Out of This World (British TV series)

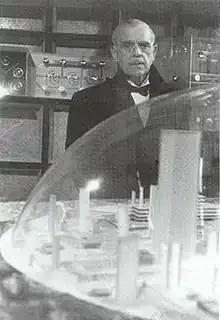
Boris Karloff hosting "Out of this World"

Out of This World is a British science fiction anthology television series made by the ITV franchise ABC Weekend TV for ITV. It was broadcast on ITV in 1962. A spin-off from the "Armchair Theatre" anthology series, each episode was introduced by the actor Boris Karloff. Many of the episodes were adaptations of stories by science fiction writers including Isaac Asimov, Philip K. Dick and Clifford D. Simak. The series is described by the British Film Institute as a precursor to the BBC science fiction anthology series "Out of the Unknown," which was created and produced by "Out of This World" creator Irene Shubik after she left ABC.